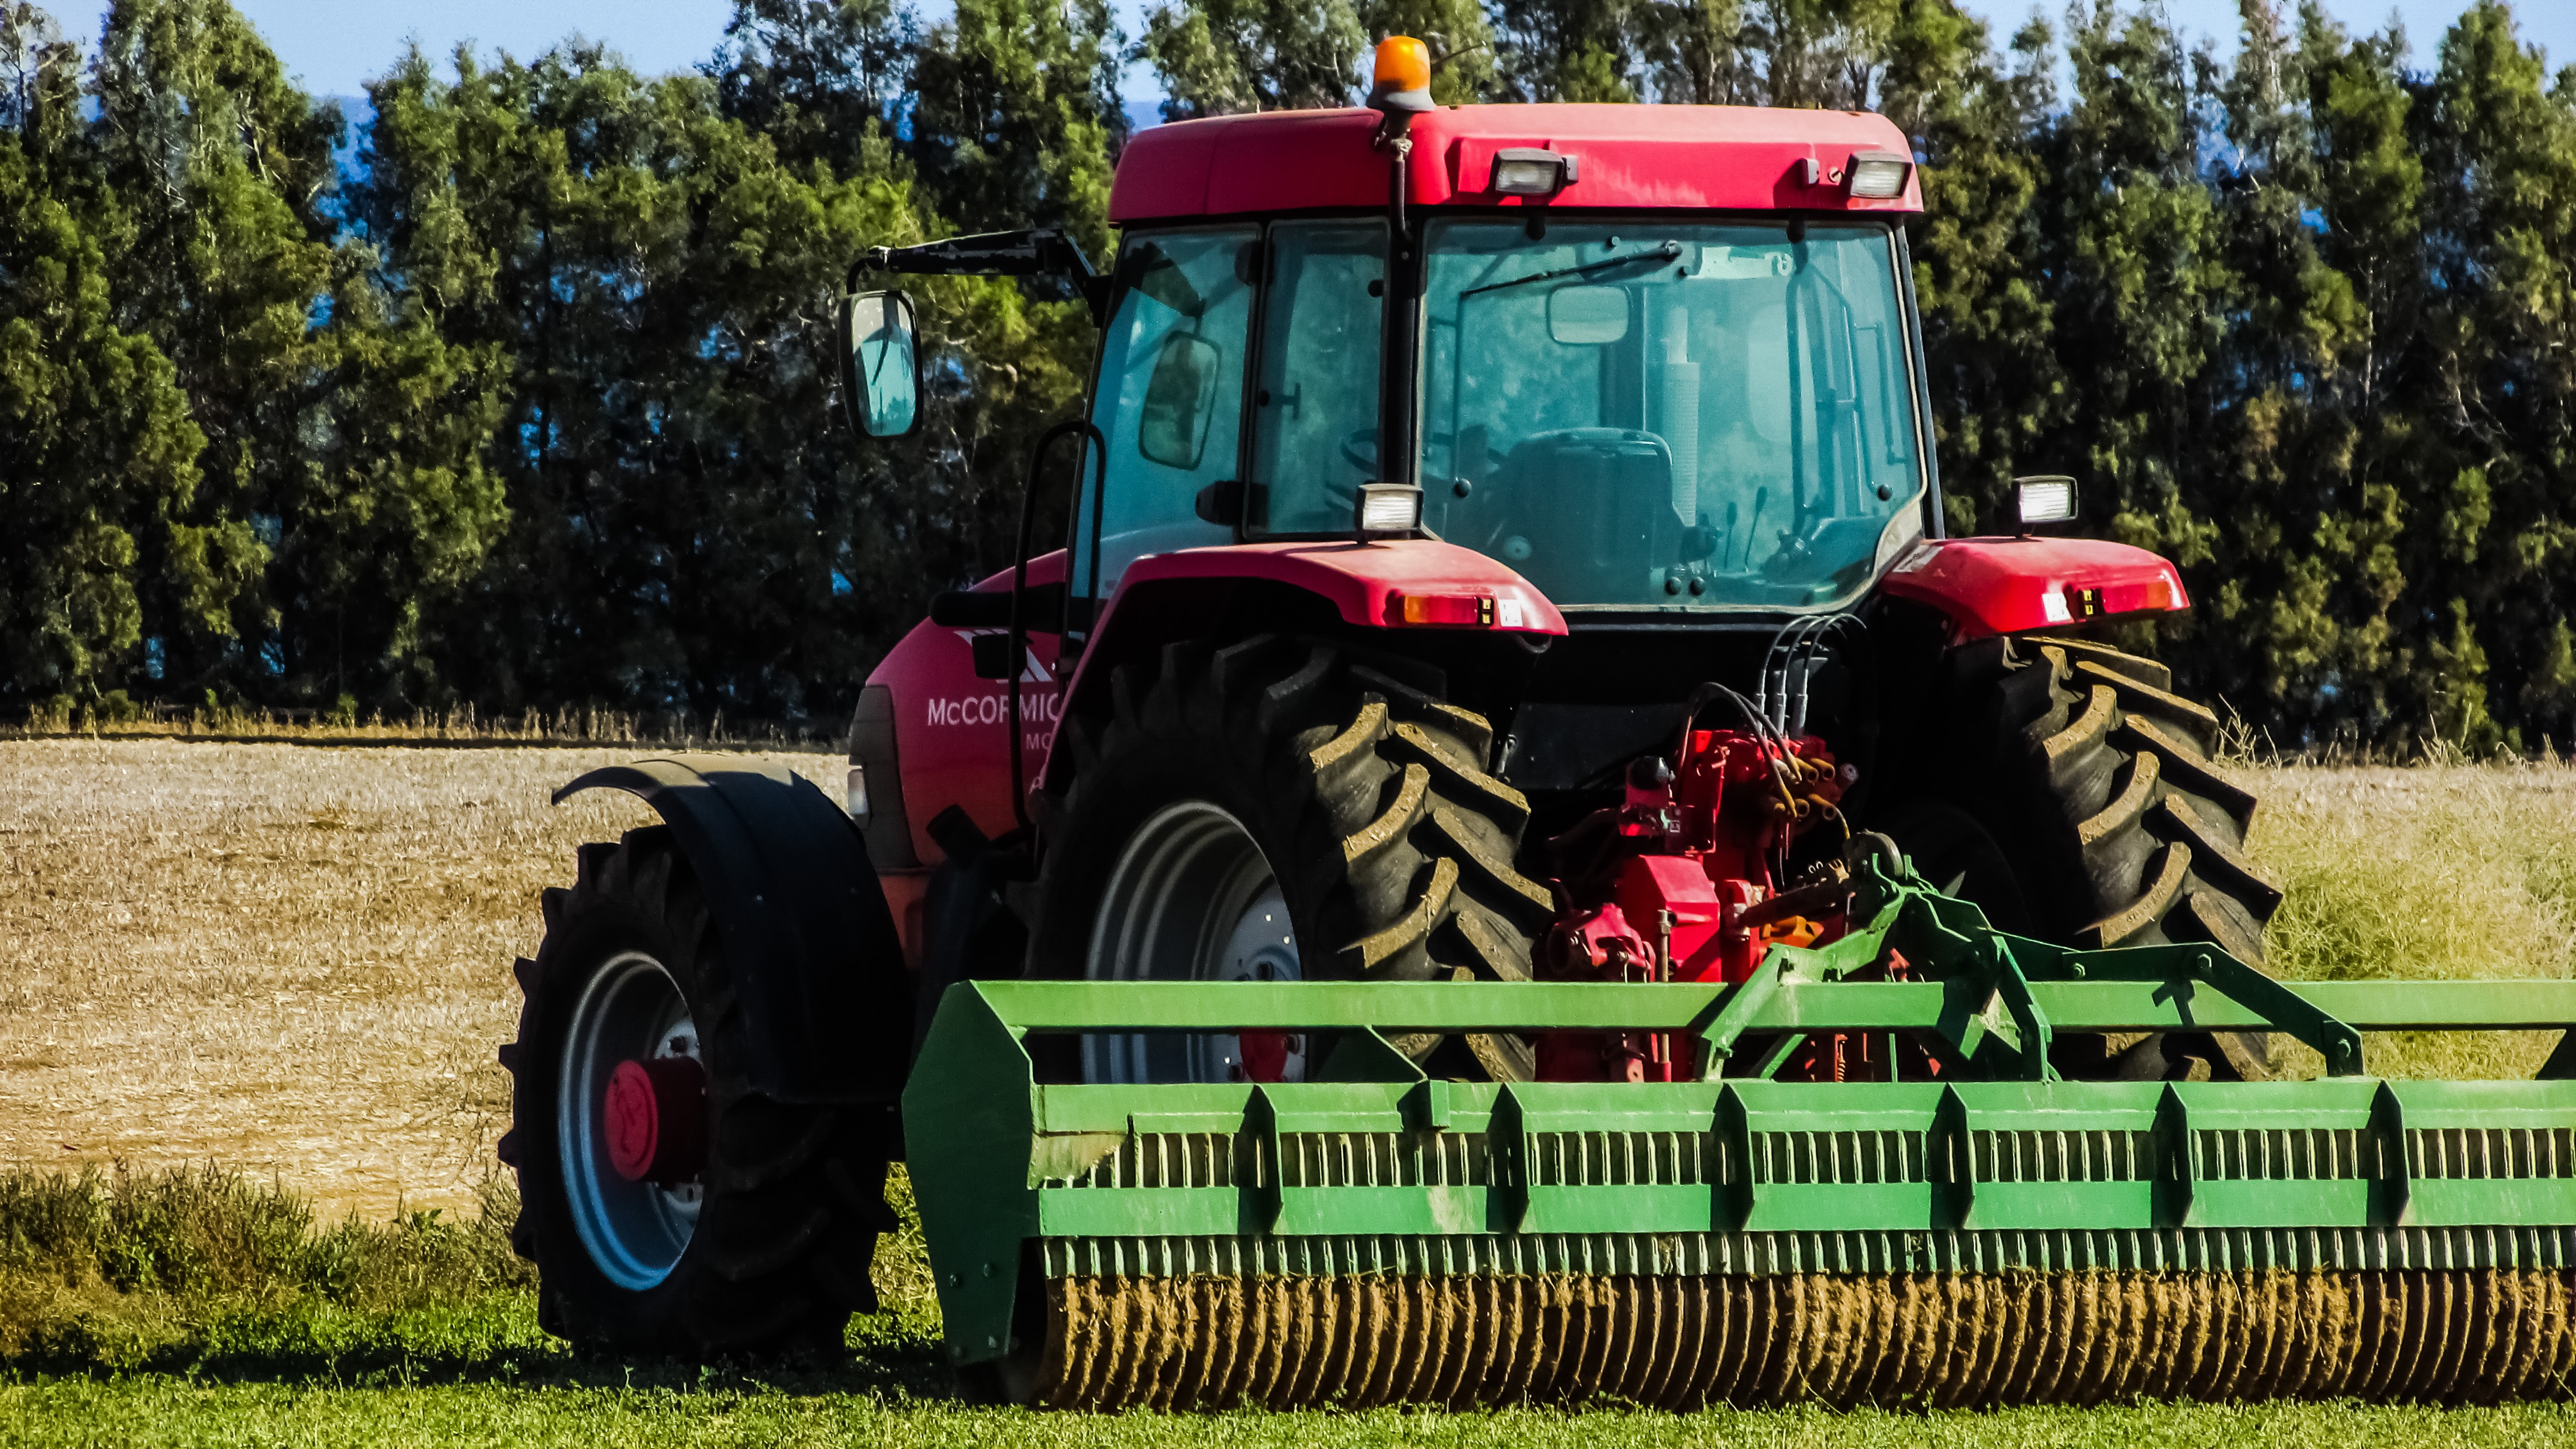
tractor, field, farm, rural, farming, vehicle, equipment, machinery, agriculture, agricultural, agricultural machinery, land vehicle